Parsons Restaurant

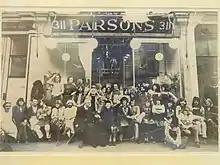
Parsons' first anniversary

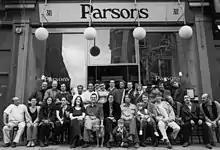
Parsons' 21st anniversary

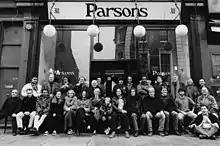
Parsons' last group photograph

Parsons Restaurant (full name: Parsons Old Spaghetti Factory and Coffee House) at 311 Fulham Road in London opened on 2 December 1970 and closed on 3 August 1997. It was started by two architects, Alexander Neel and Michael Tickner, who had met while doing a year out of their course in San Francisco – they were impressed with a restaurant there called the Old Spaghetti Factory Cafe and Coffee House and decided that it was exactly what London needed in 1970.